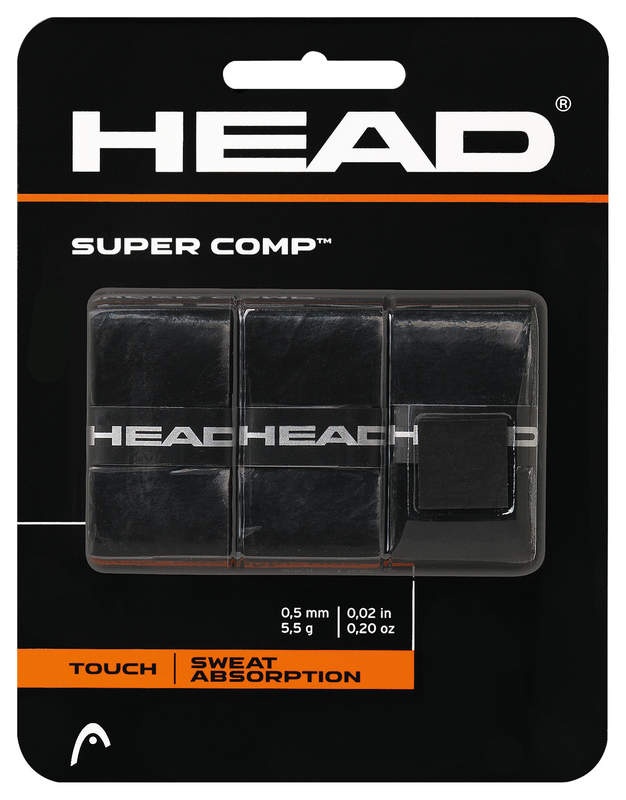
HEAD Supercomb Overgrip 3er Pack
SUPERCOMB, aus speziell verarbeitetem Elastomer, ist griffig und sehr glatt und perfekt für ClubspielerInnen, denen ein gutes Griffgefühl wichtig ist. Es garantiert das nötige Gefühl und zusätzlich noch hervorragende Feuchtigkeitsabsorption.
Brand: AZ Tennisshop
Category: Sporting Goods > Athletics > Tennis > Tennis Racket Accessories > Tennis Racket Grips & Tape > Tennis Racket Overgrips